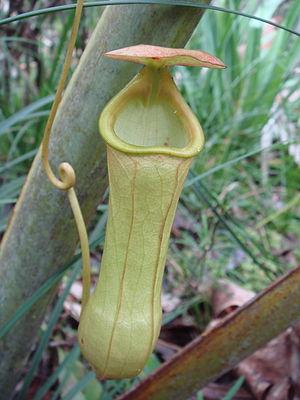
Nepenthes madagascariensis, une plante carnivore.